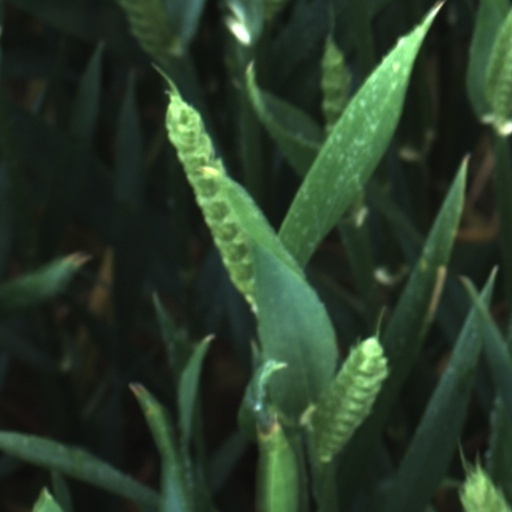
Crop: wheat